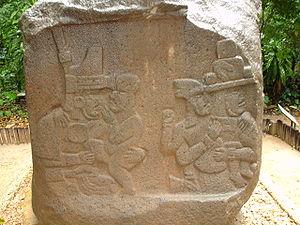
L’homme-jaguar est un esprit surnaturel olmèque lié au jaguar qui apparait régulièrement comme motif dans l'Art olmèque.